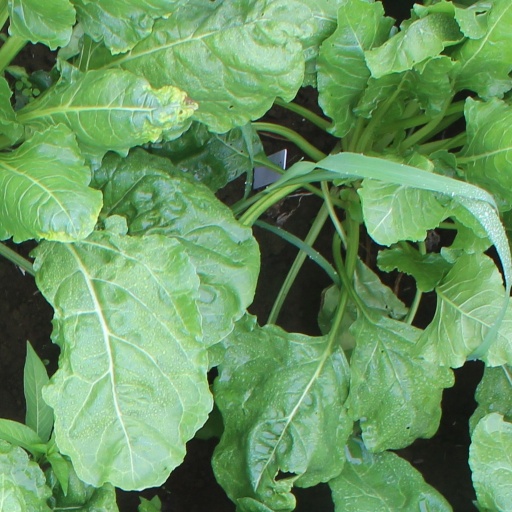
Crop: sugar beet